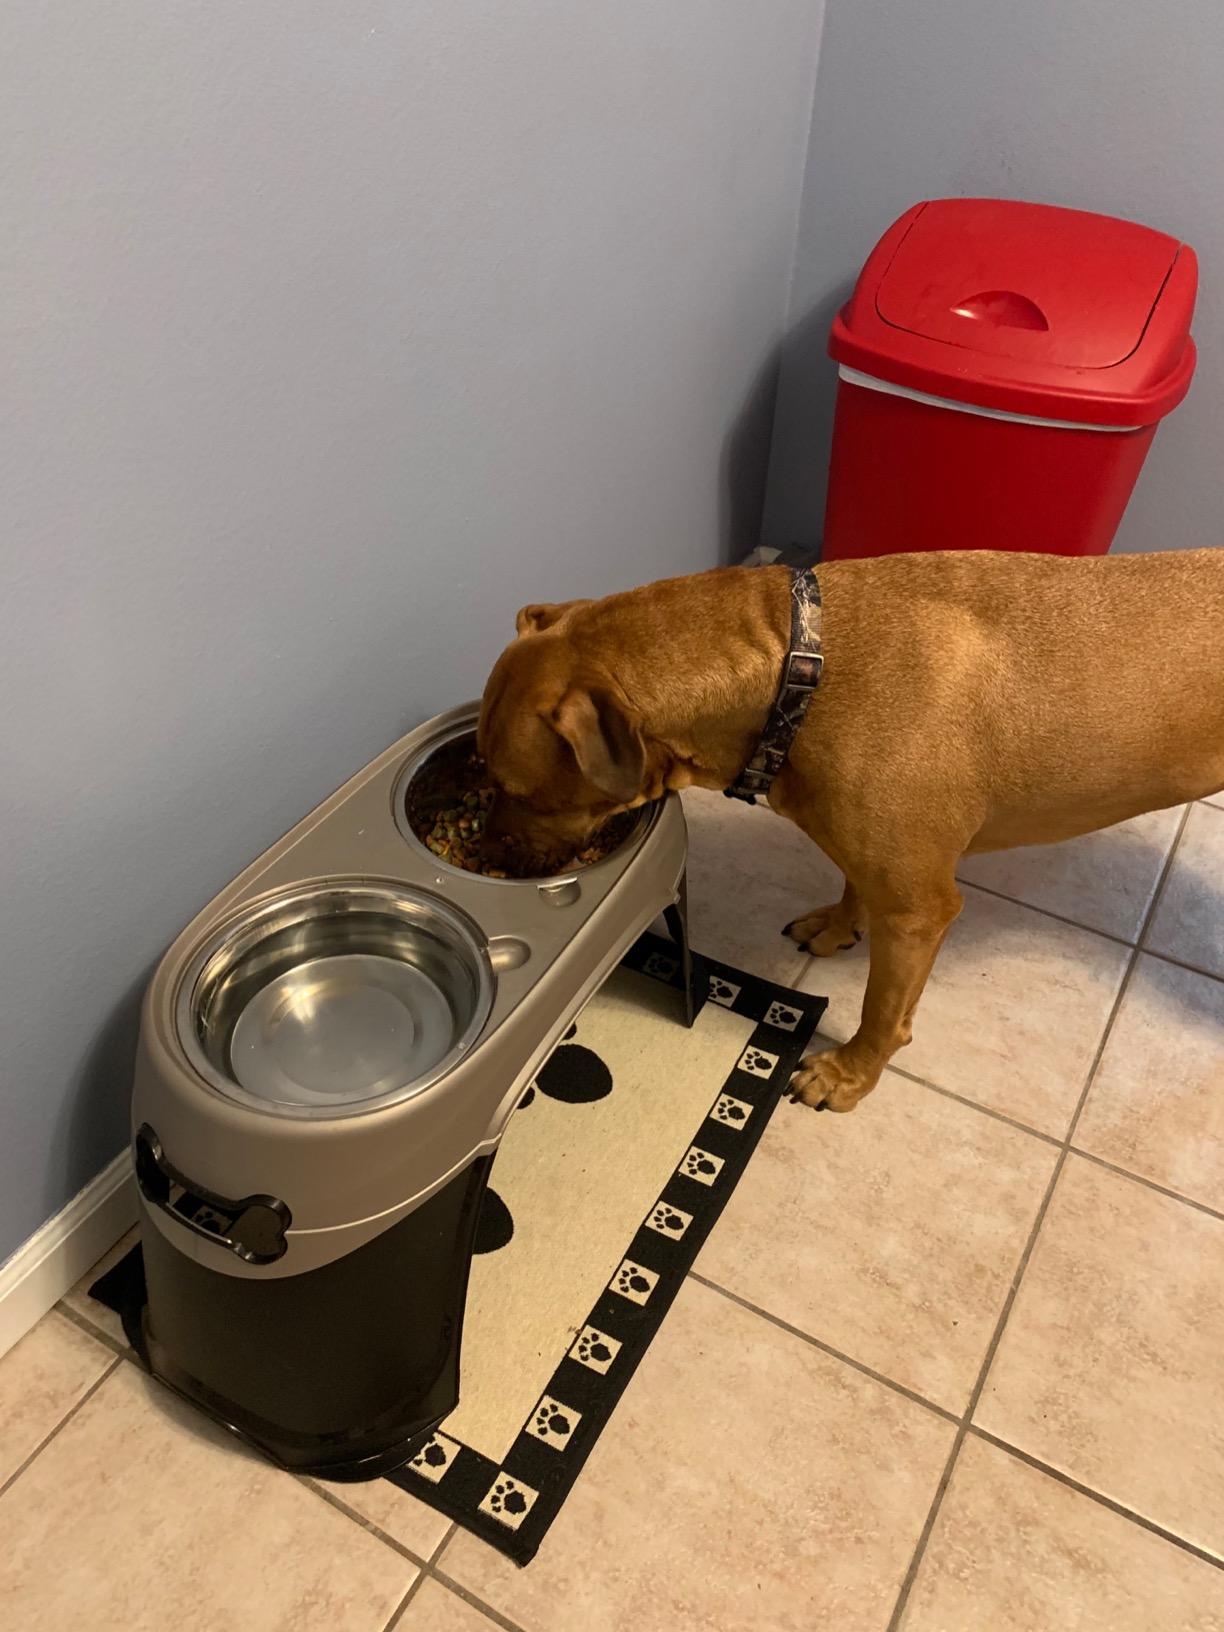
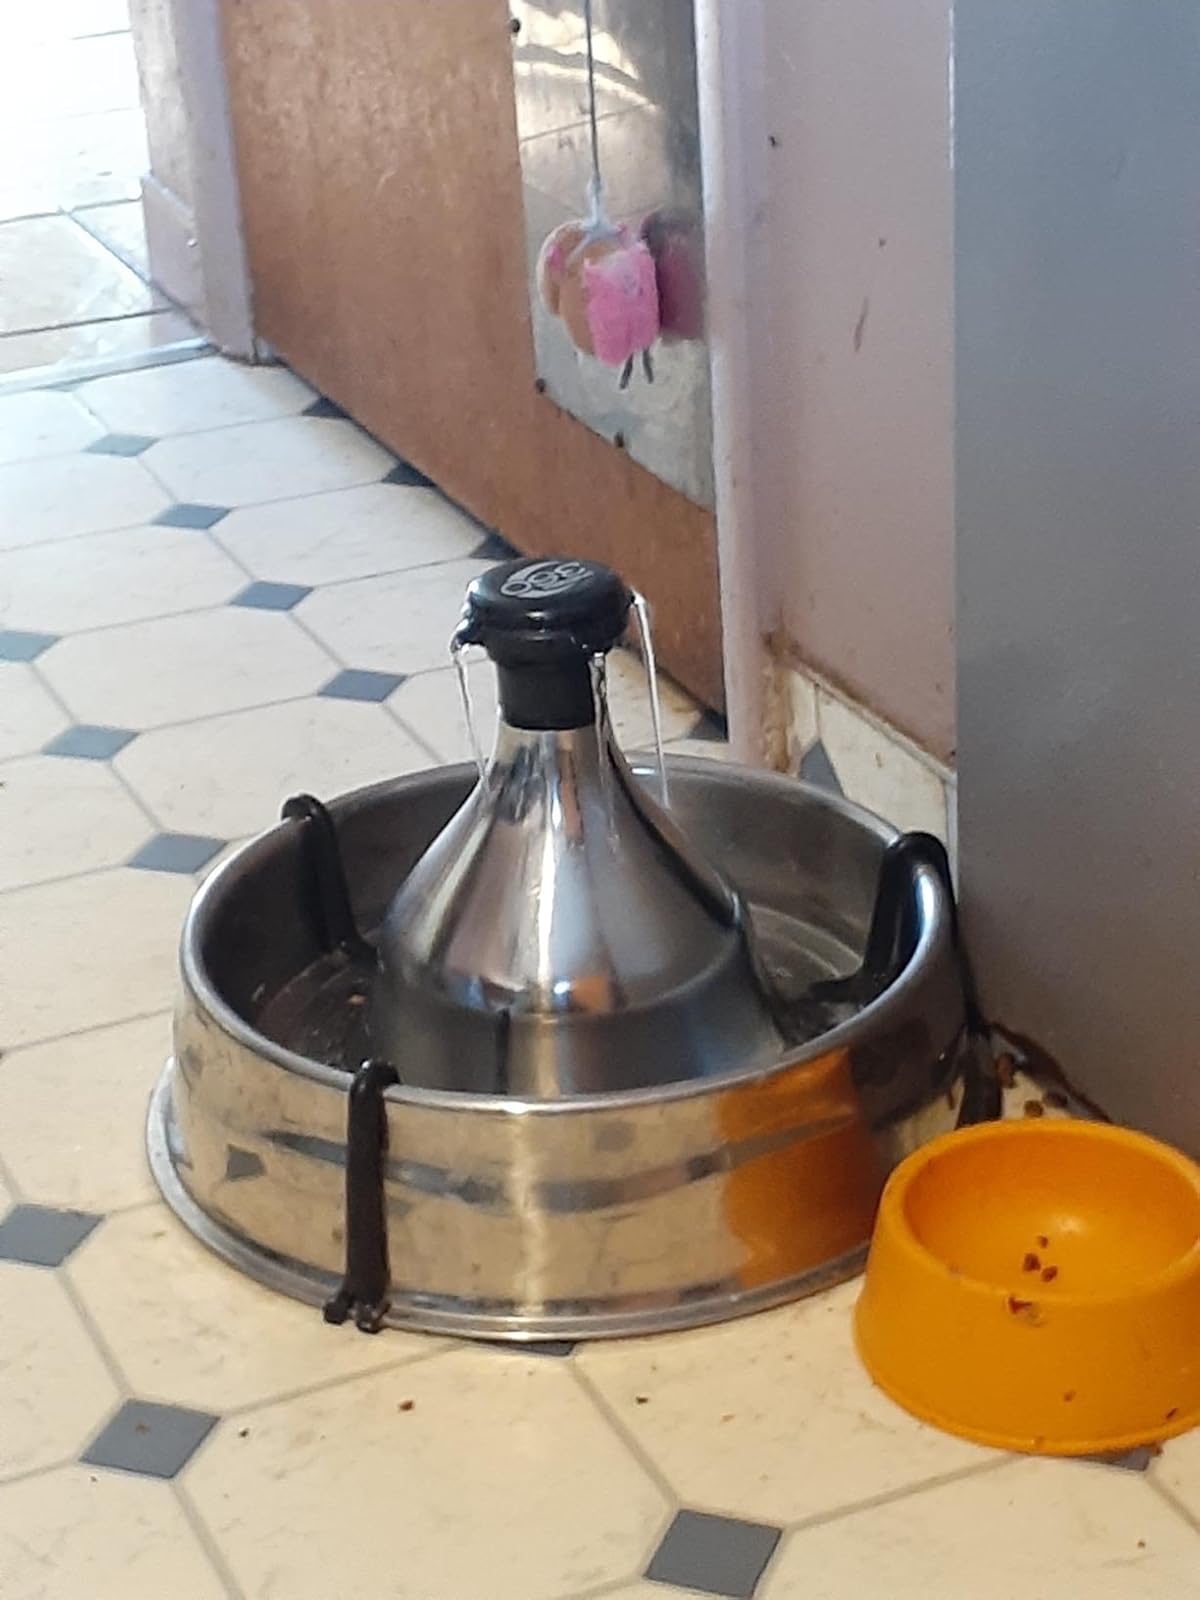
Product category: items_bowl
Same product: no